Impact event

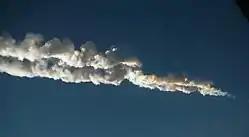
Trail left by the exploding Chelyabinsk meteor as it passed over the city.

Artifacts recovered with tektites from the 803,000-year-old Australasian strewnfield event in Asia link a "Homo erectus" population to a significant meteorite impact and its aftermath. Significant examples of Pleistocene impacts include the Lonar crater lake in India, approximately 52,000 years old (though a study published in 2010 gives a much greater age), which now has a flourishing semi-tropical jungle around it.